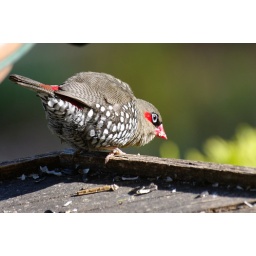
A member of the grass finches, the red eared firetail is found only in the South West of Western Australia.Better viewed large.